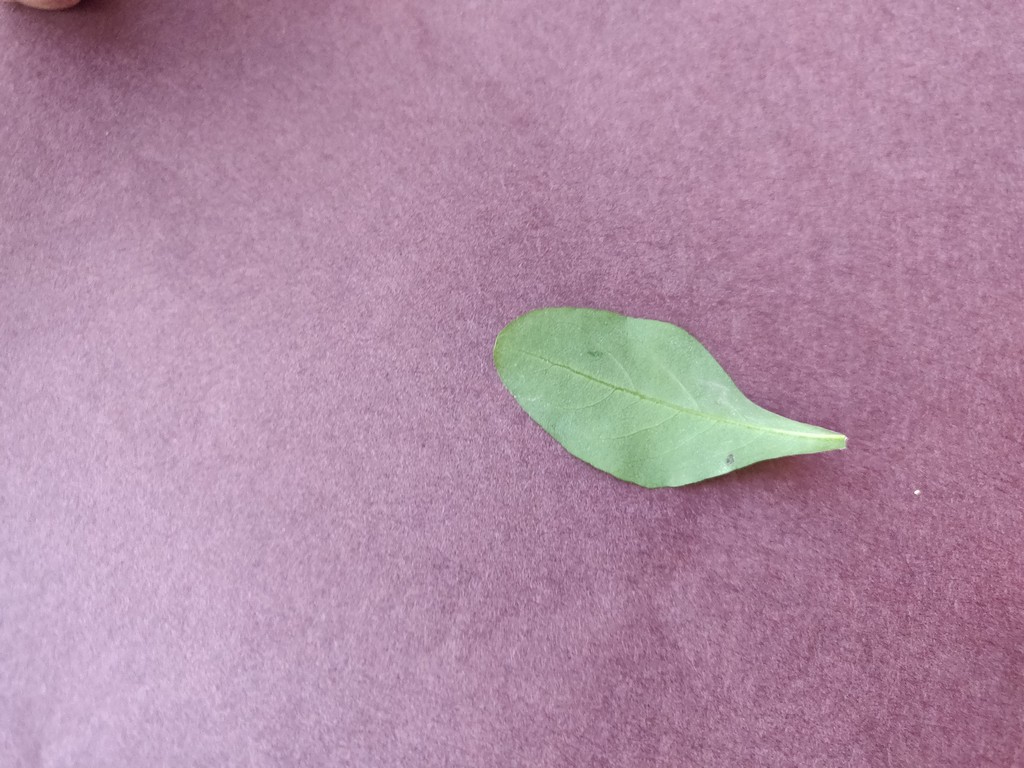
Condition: Healthy
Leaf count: single
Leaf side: back